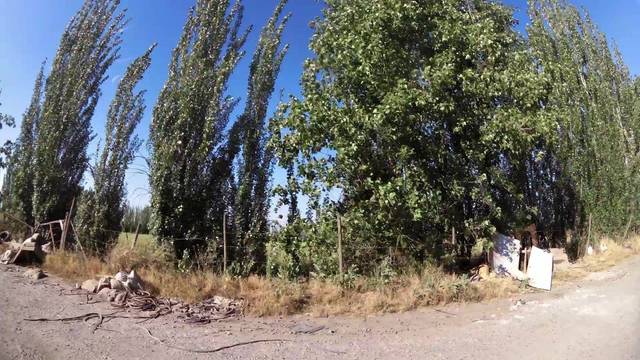
Region: Chile
Coordinates: -33.549, -70.749